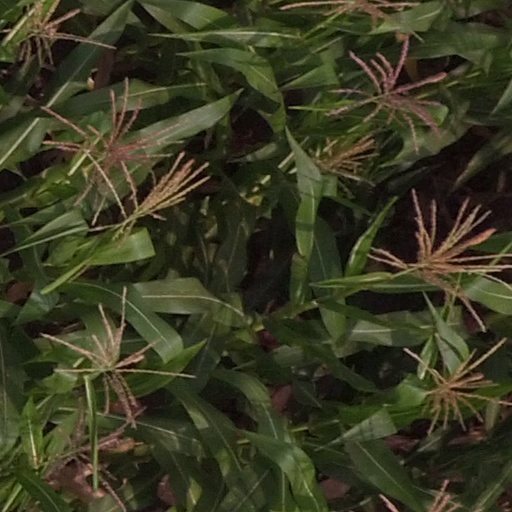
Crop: maize; corn